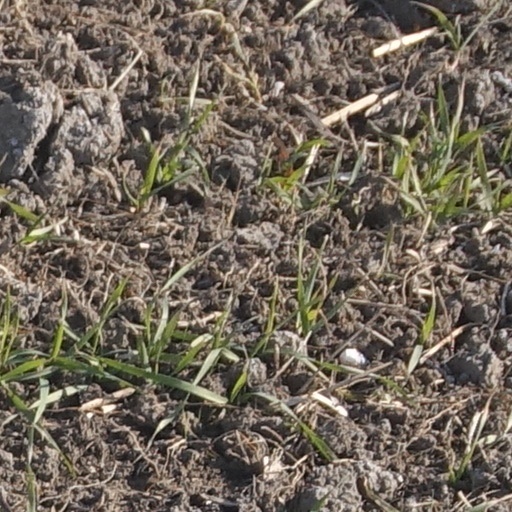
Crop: wheat